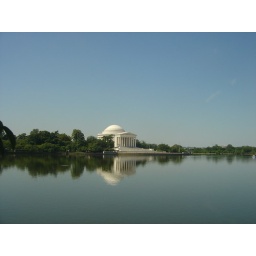
Perfect calm water and not a cloud in the sky. A nice day for taking pictures in Washington D.C.